The Abyss

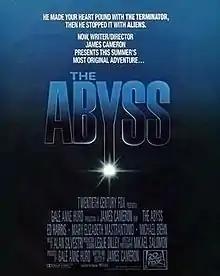
Theatrical release poster

The Abyss is a 1989 American science fiction film written and directed by James Cameron and starring Ed Harris, Mary Elizabeth Mastrantonio, and Michael Biehn. When an American submarine sinks in the Caribbean, a US search and recovery team works with an oil platform crew, racing against Soviet vessels to recover the boat. Deep in the ocean, they encounter something unexpected.